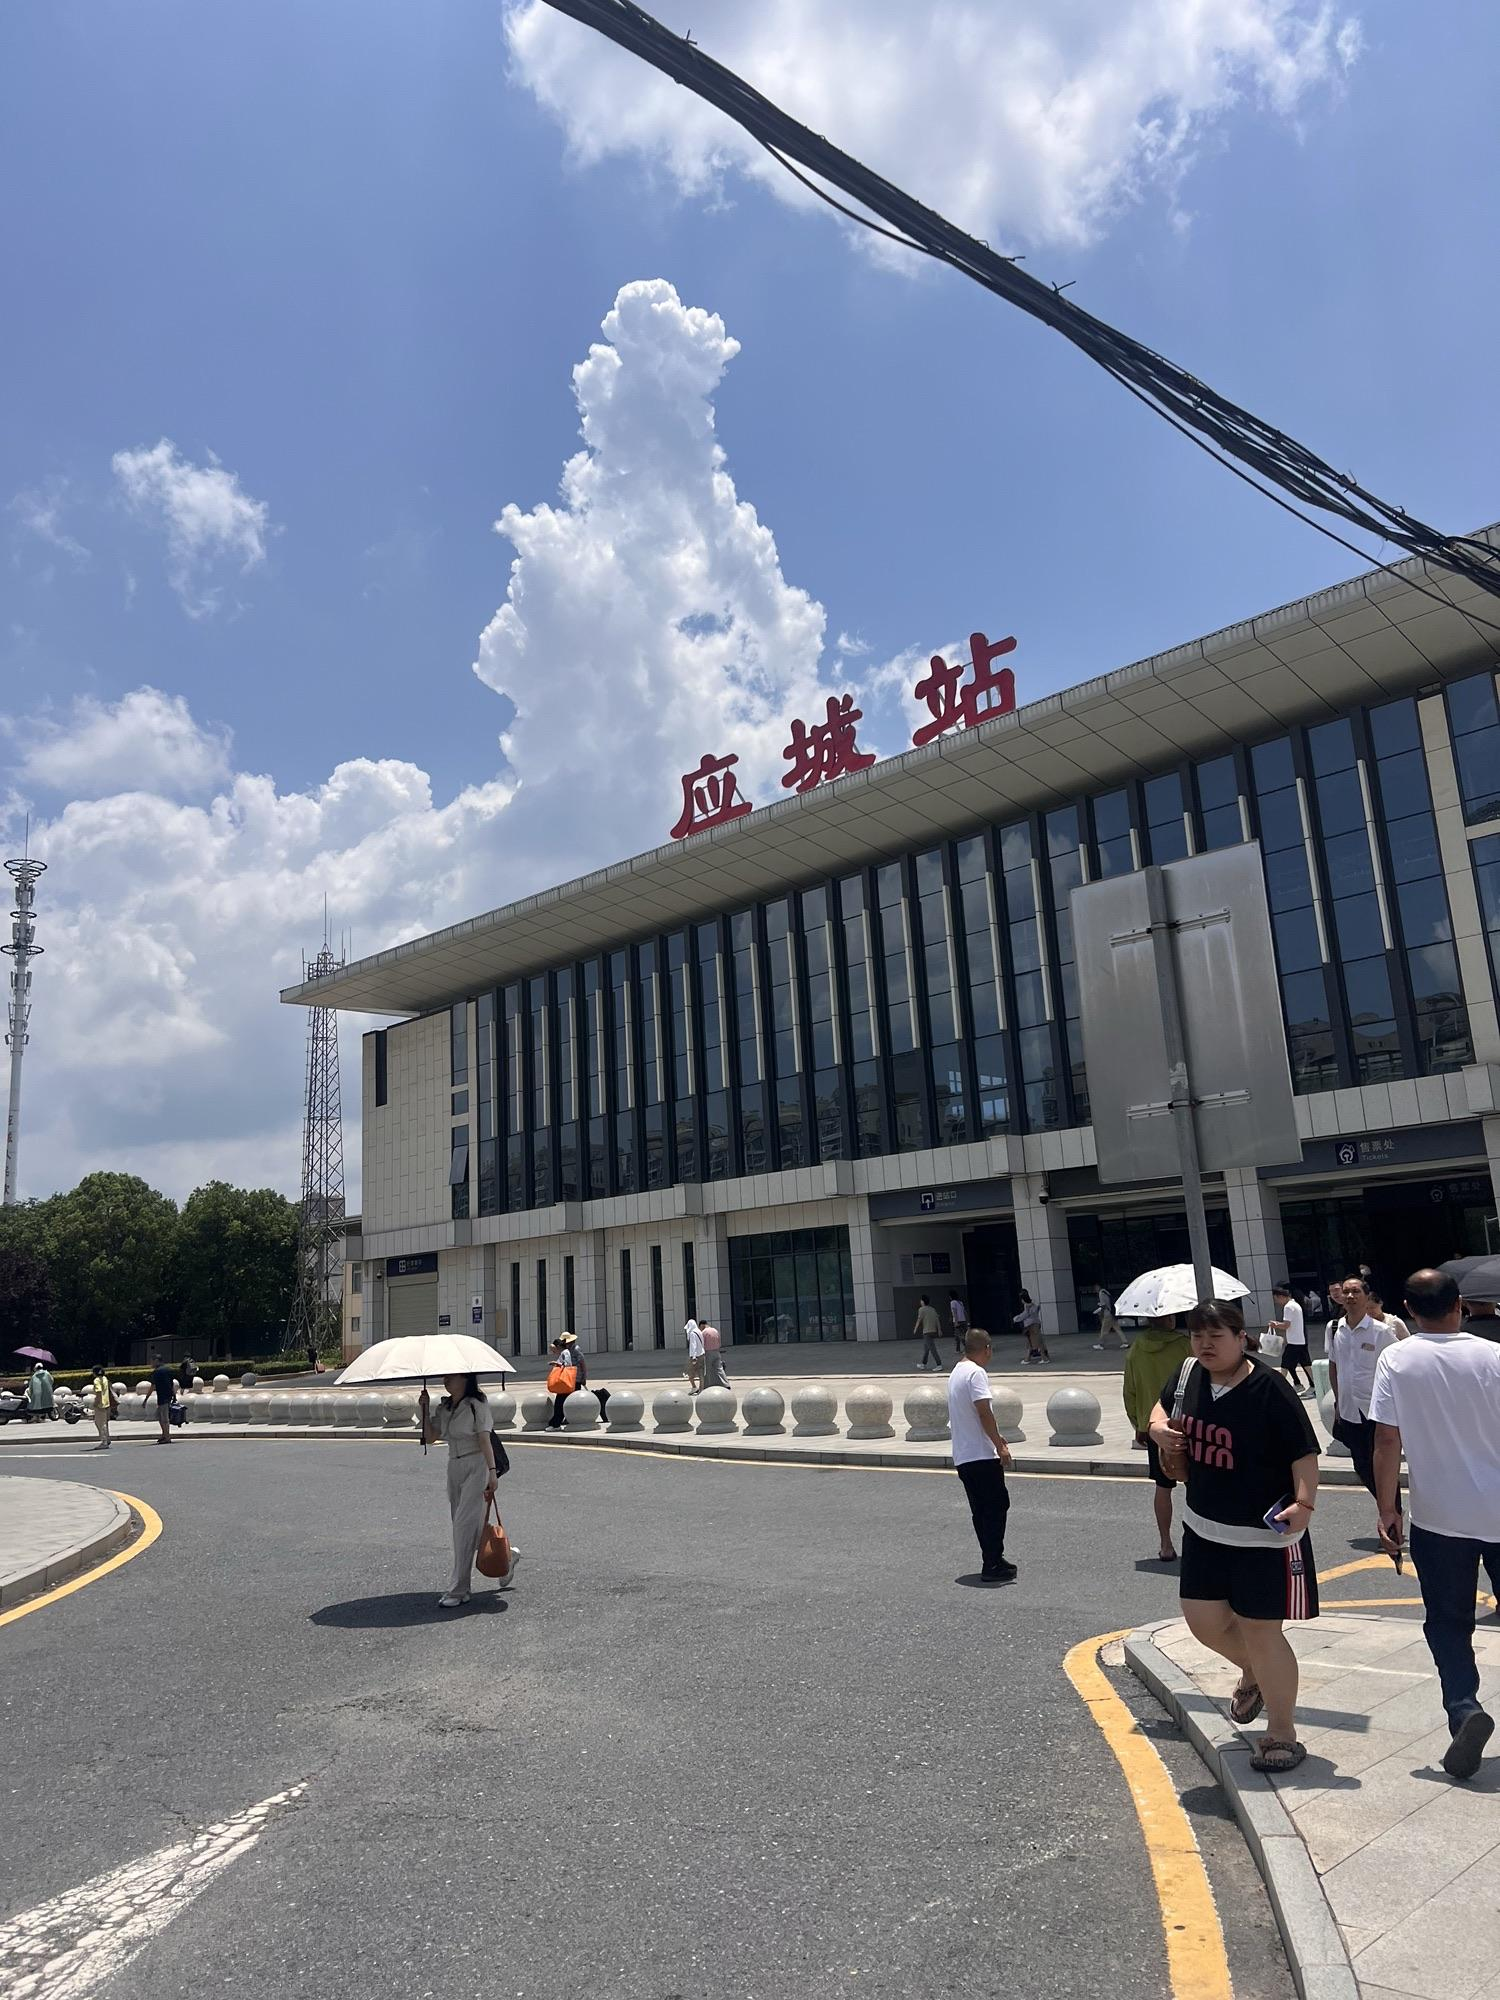
地标名称：应城站
所在城市：孝感市·应城市